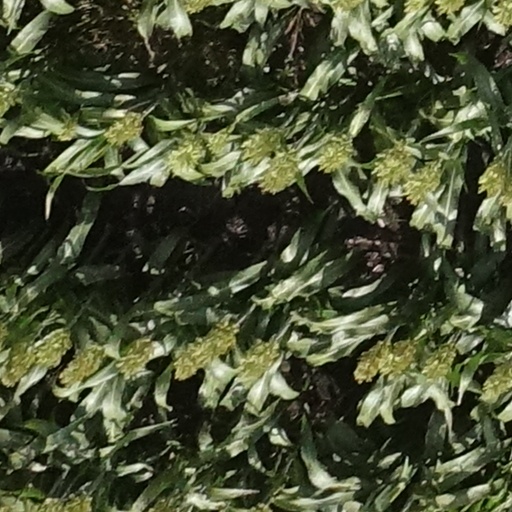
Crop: sorghum